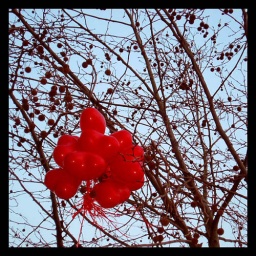
The day after Valentine's, spotted these heart-shaped balloons stuck up a tree in Taunton.